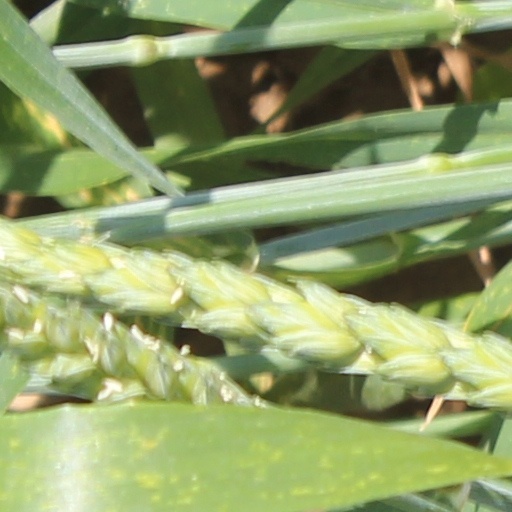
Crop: wheat